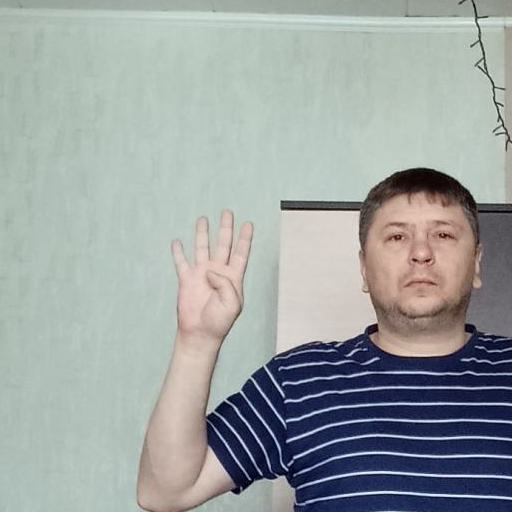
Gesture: four